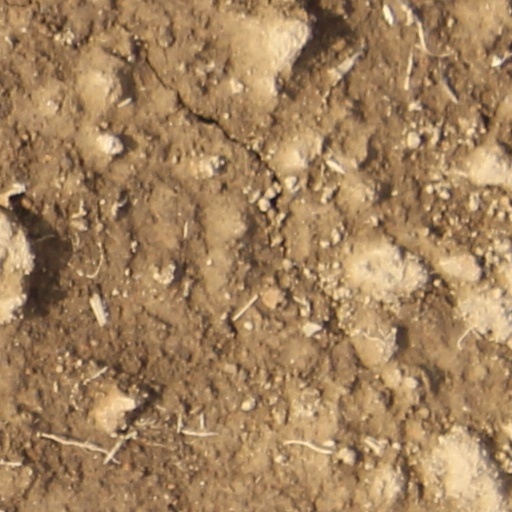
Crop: wheat